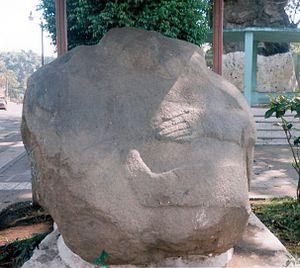
Les sculptures ventrues sont des sculptures en ronde-bosse représentant des figures humaines obèses taillées dans des rochers. Ce sont des éléments distinctifs de la tradition sculpturale du sud de l'aire culturelle maya en Mésoamérique. L'usage précis de ces sculptures est inconnu, mais elles semblent avoir été l'objet de vénérations et de rituels publics dirigés par l'élite. Bien que cette tradition sculpturale ait été découverte dans l'aire culturelle maya, les archéologues s'accordent pour affirmer que les sculptures elles-mêmes ne sont pas mayas.